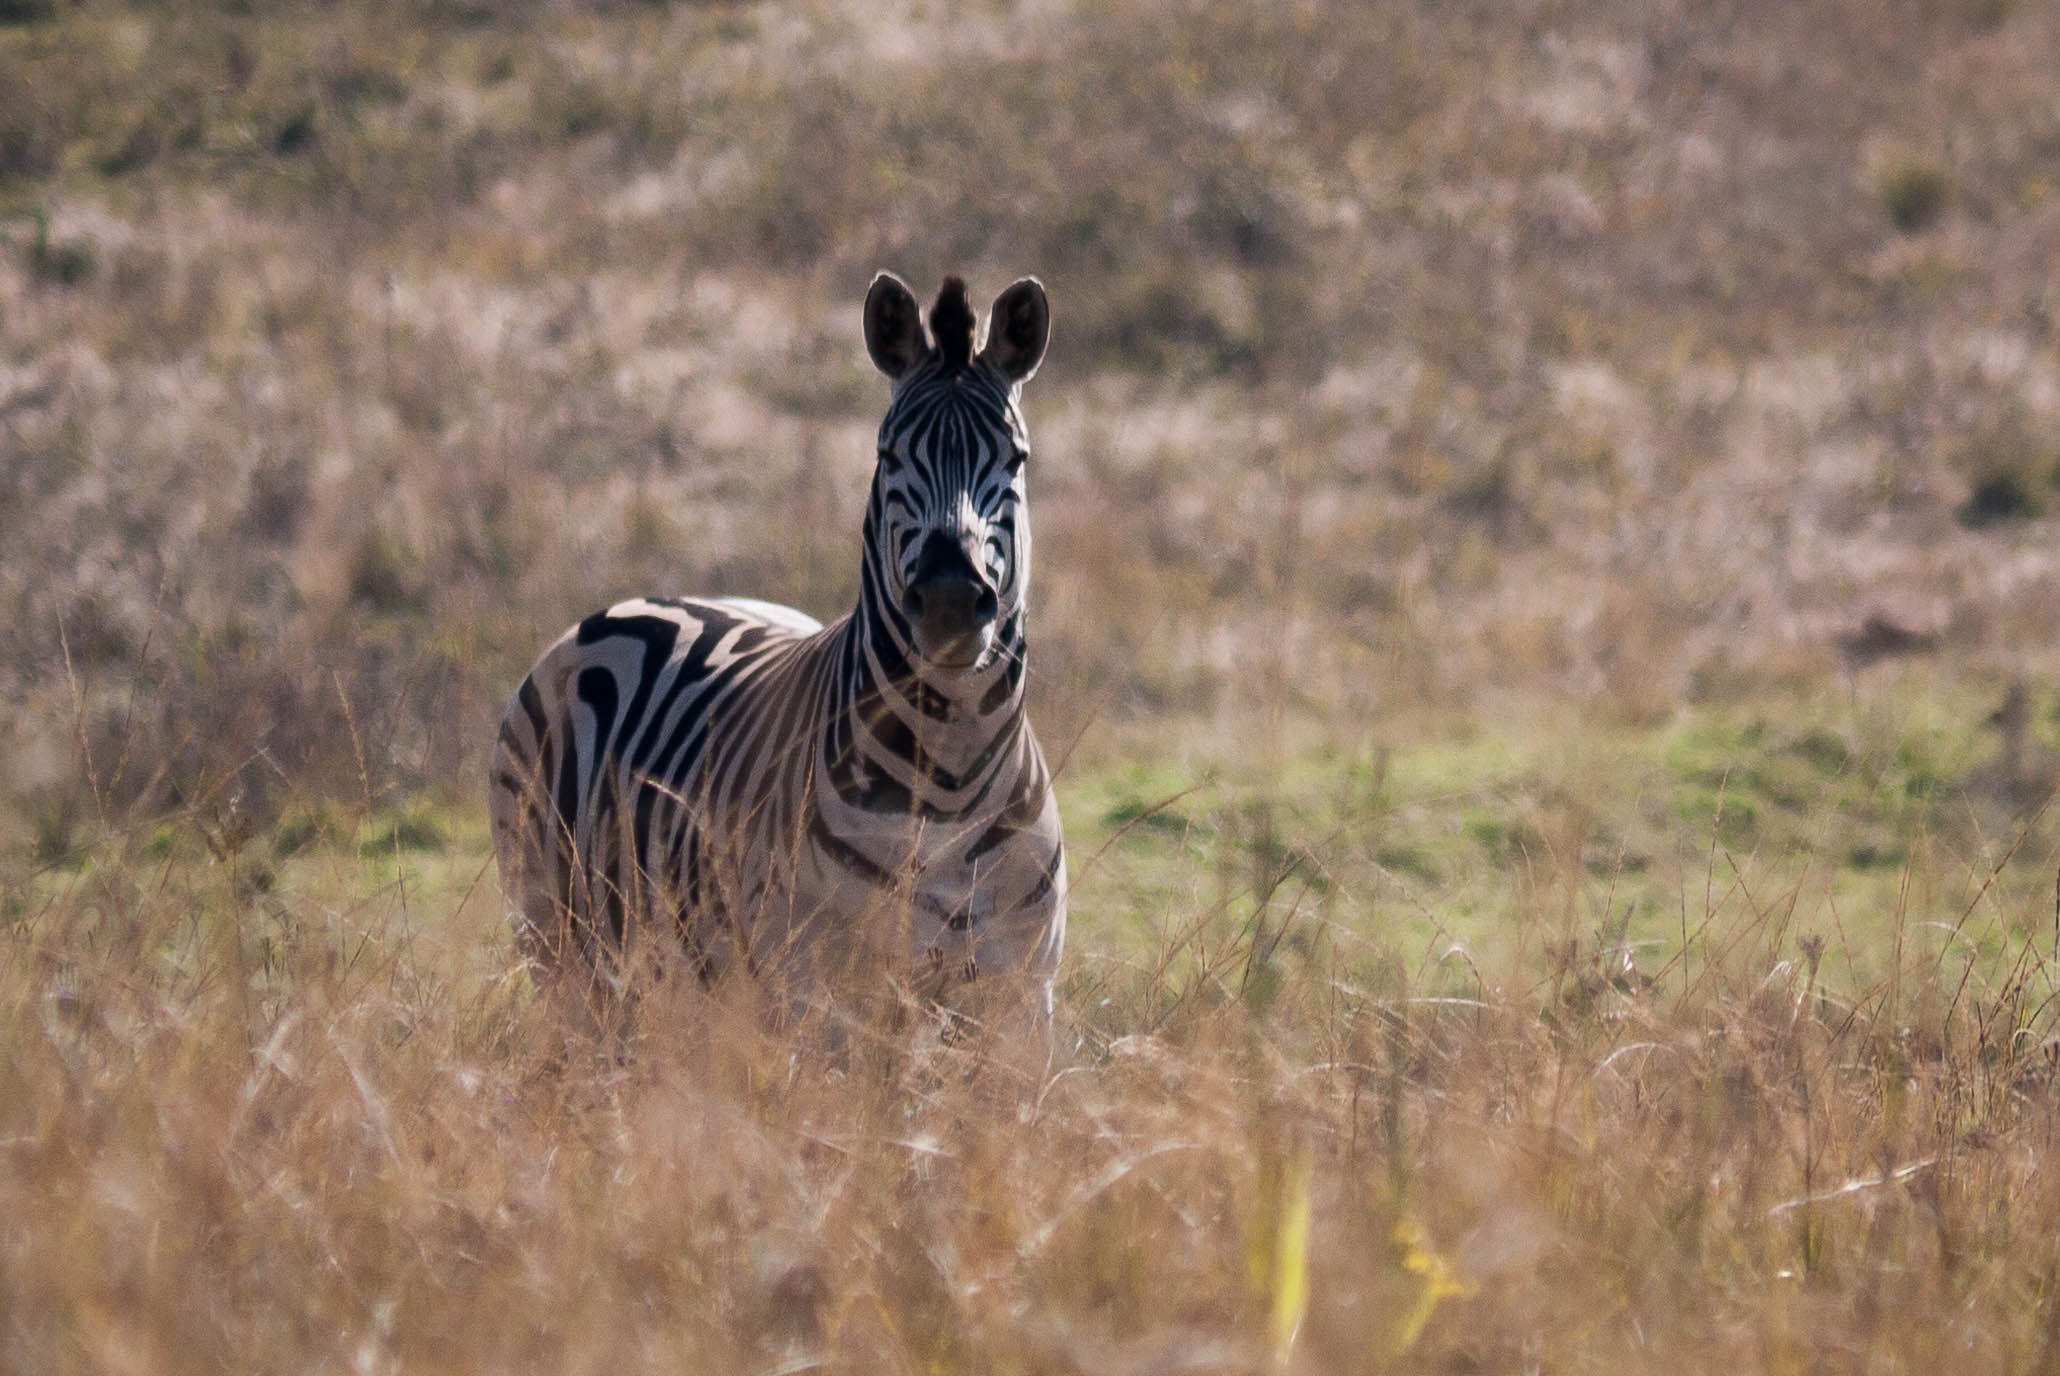
prairie, adventure, wildlife, africa, mammal, fauna, savanna, plain, zebra, wild life, giraffe, grassland, safari, giraffidae